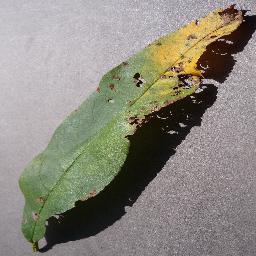
Label: Peach___Bacterial_spot